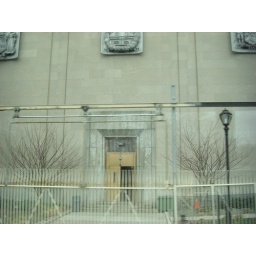
this was in Men in black thats where they walk in to there HQ's with the guy sitting reading newspaper